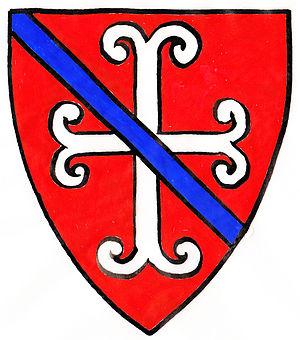
Guy Ferre, dit le Jeune, est un chevalier et administrateur gascon du XIVᵉ siècle, sénéchal de Gascogne à deux reprises pour le roi d'Angleterre.